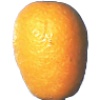
Label: Kumquats 1